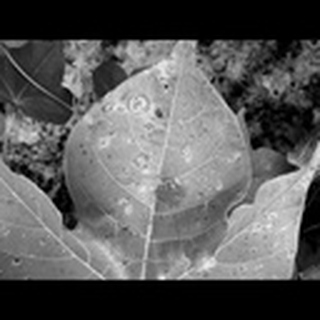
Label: cotton_target_spot